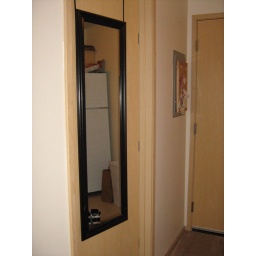
Black over the door full length mirror